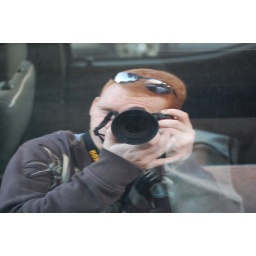
Me in my truck window